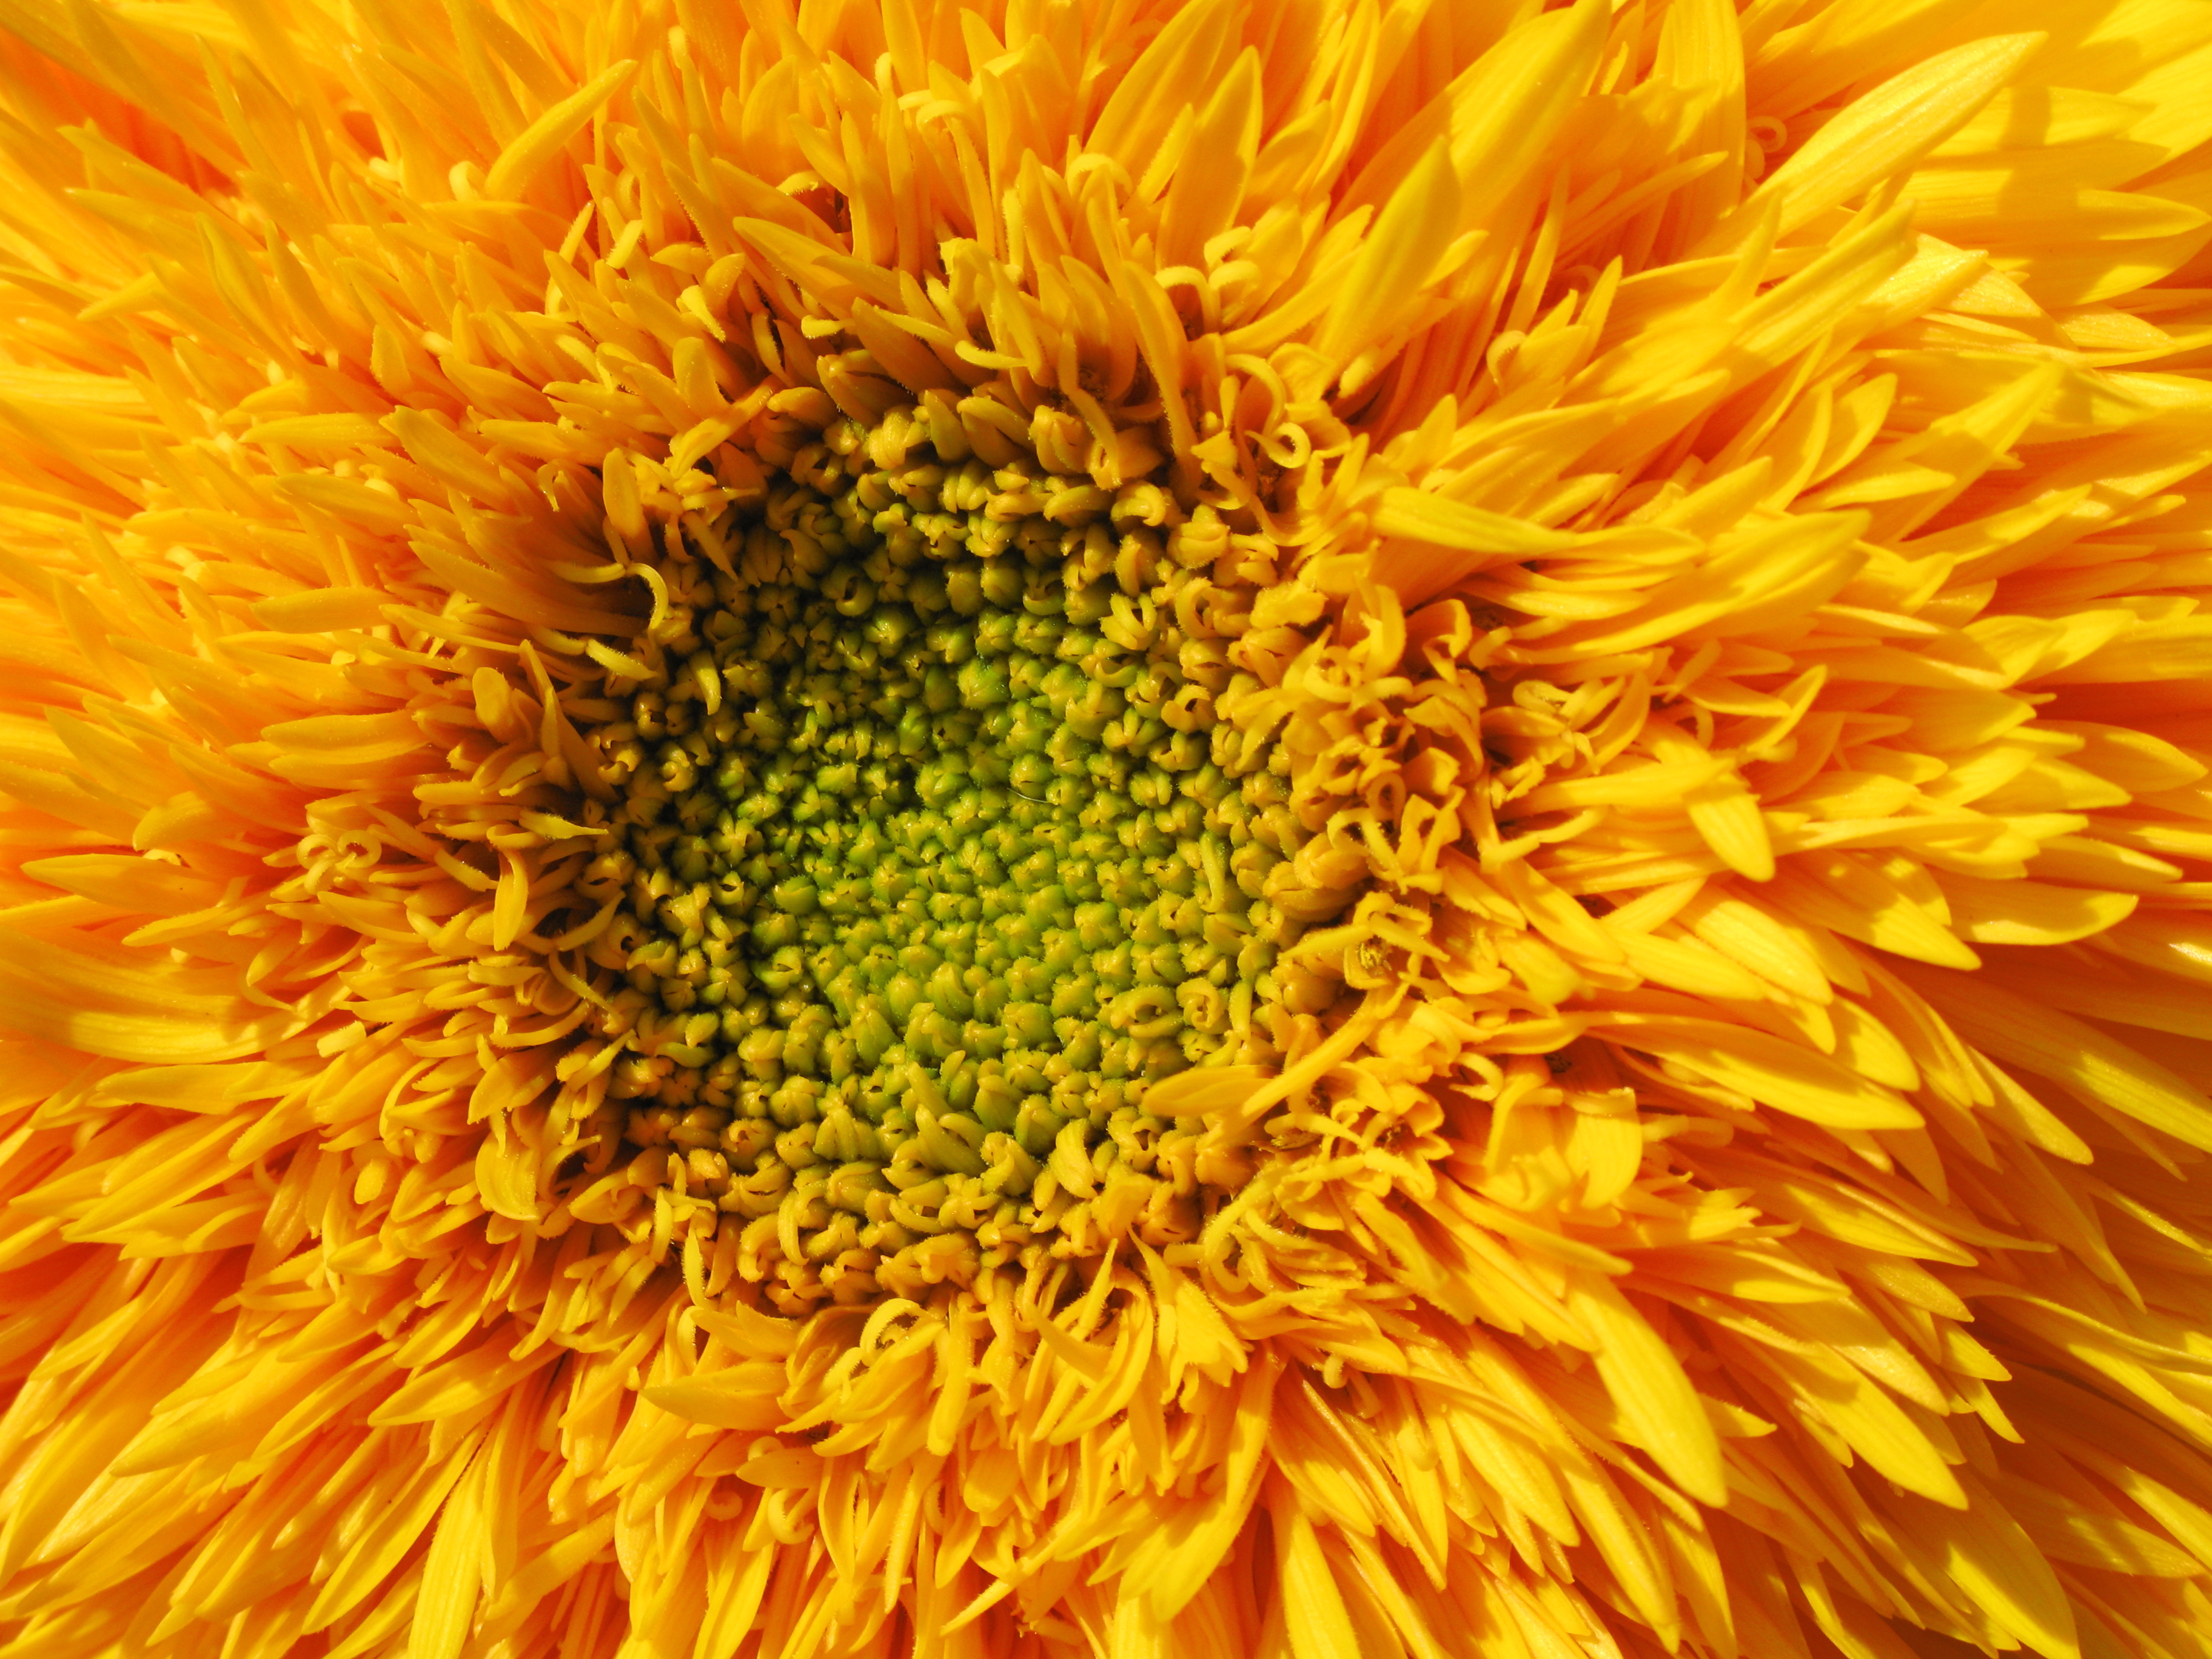
plant, field, flower, petal, high, yellow, sunflower, helianthus, hires, hi, res, resolution, g7, macro photography, flowering plant, daisy family, sunflower seed, annual plant, plant stem, land plant